Protectworth Tavern

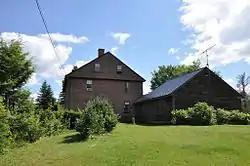

The Protectworth Tavern, also known as the Stickney Tavern, is a historic house on New Hampshire Route 4A in Springfield, New Hampshire. It is a nearly-intact example of a late-Georgian early-Federal vernacular house, dating to the time of the construction of the "Fourth New Hampshire Turnpike", a major early highway through this region of central New Hampshire whose route is followed here by Route 4A. The house was long used as a tavern, and one of its early owners was Daniel Noyes, a proprietor of the Turnpike. Meetings of the Turnpike's owners are known to have taken place here. A later owner, Nathaniel Stickney, was also a stagecoach driver on the route. The house was listed on the National Register of Historic Places in 1980.